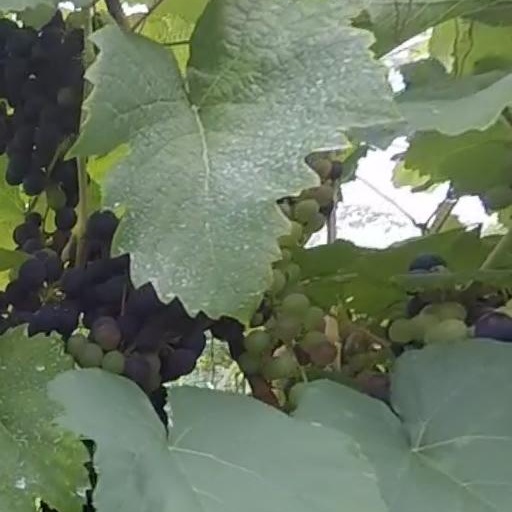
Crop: grape